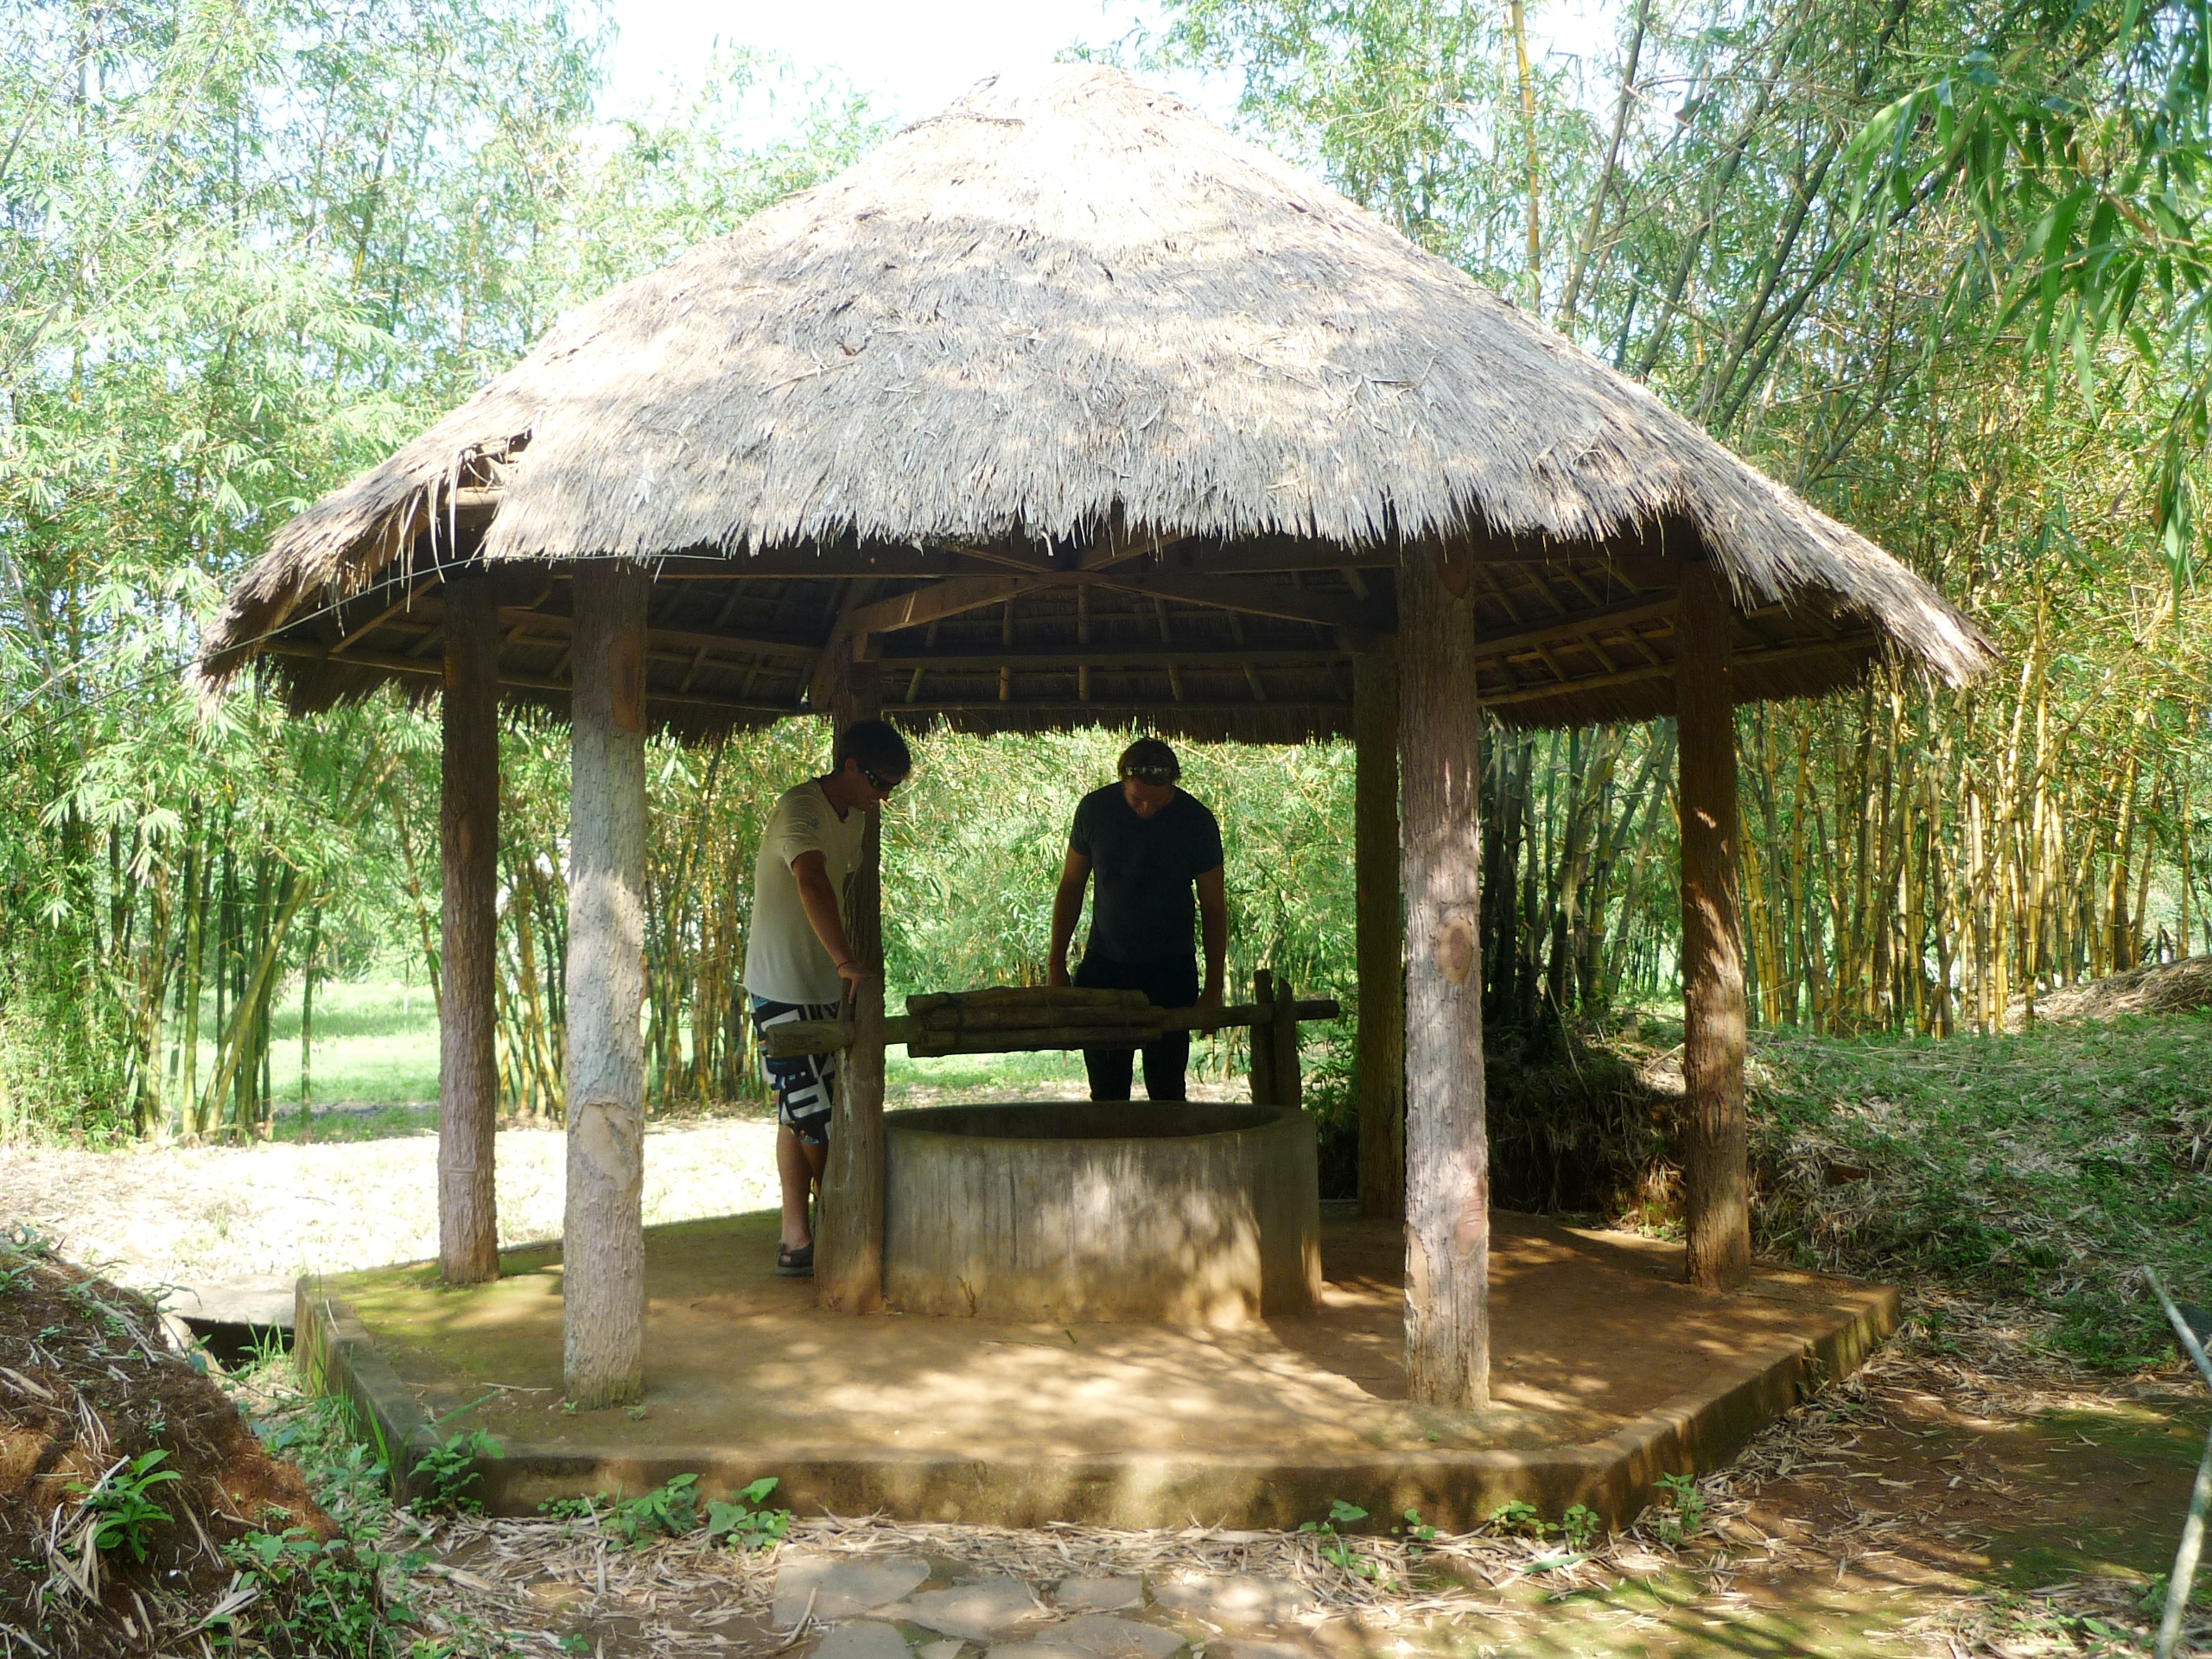
user: text: Mái nhà trong hình có màu gì?
assistant: text: Màu nâu của rơm khô.

user: text: Trong hình có bao nhiêu người đàn ông?
assistant: text: Hai người.

user: text: Dụng cụ mà hai người đàn ông đang sử dụng để chế biến là gì?
assistant: text: Một cái cối xay/giã truyền thống.

user: text: Hoạt động mà hai người đàn ông đang thực hiện thuộc về truyền thống nào?
assistant: text: Hoạt động mà hai người đàn ông đang thực hiện thuộc về phương pháp chế biến nông sản truyền thống, thường dùng để giã gạo (giã chay) hoặc ngũ cốc của người dân địa phương tại các vùng quê Việt Nam, như ở Vịnh Mốc, Quảng Trị.

user: text: Mái che được làm từ vật liệu gì và nó được xây dựng trong môi trường có đặc điểm cây cối như thế nào?
assistant: text: Mái che được lợp bằng rơm hoặc lá khô. Nó được xây dựng trong một môi trường có nhiều cây tre/trúc cao và xanh tốt, đặc trưng cho các làng quê Việt Nam.